William Petrie (electrical engineer)

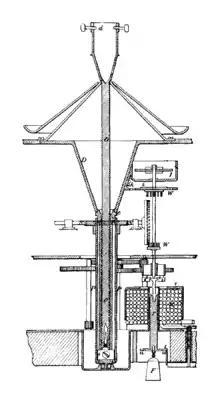
Staite-Petrie self-regulating arc lamp, 1847

From 1846 to 1853 Petrie worked on electric lighting problems with William Edwards Staite. He is credited with the invention in 1847–8 of a self-regulating arc lamp, with an automatic movement of one electrode. He superintended the manufacture of the new lamp at Charles Holtzapffel's works in Long Acre, London. On 28 November and 2 December 1848 Petrie made displays with a lamp of 700 candlepower from the portico of the National Gallery, and on nights in 1849 from the Hungerford suspension bridge in London. The demonstrations were witnessed by Charles Wheatstone, among other scientists.